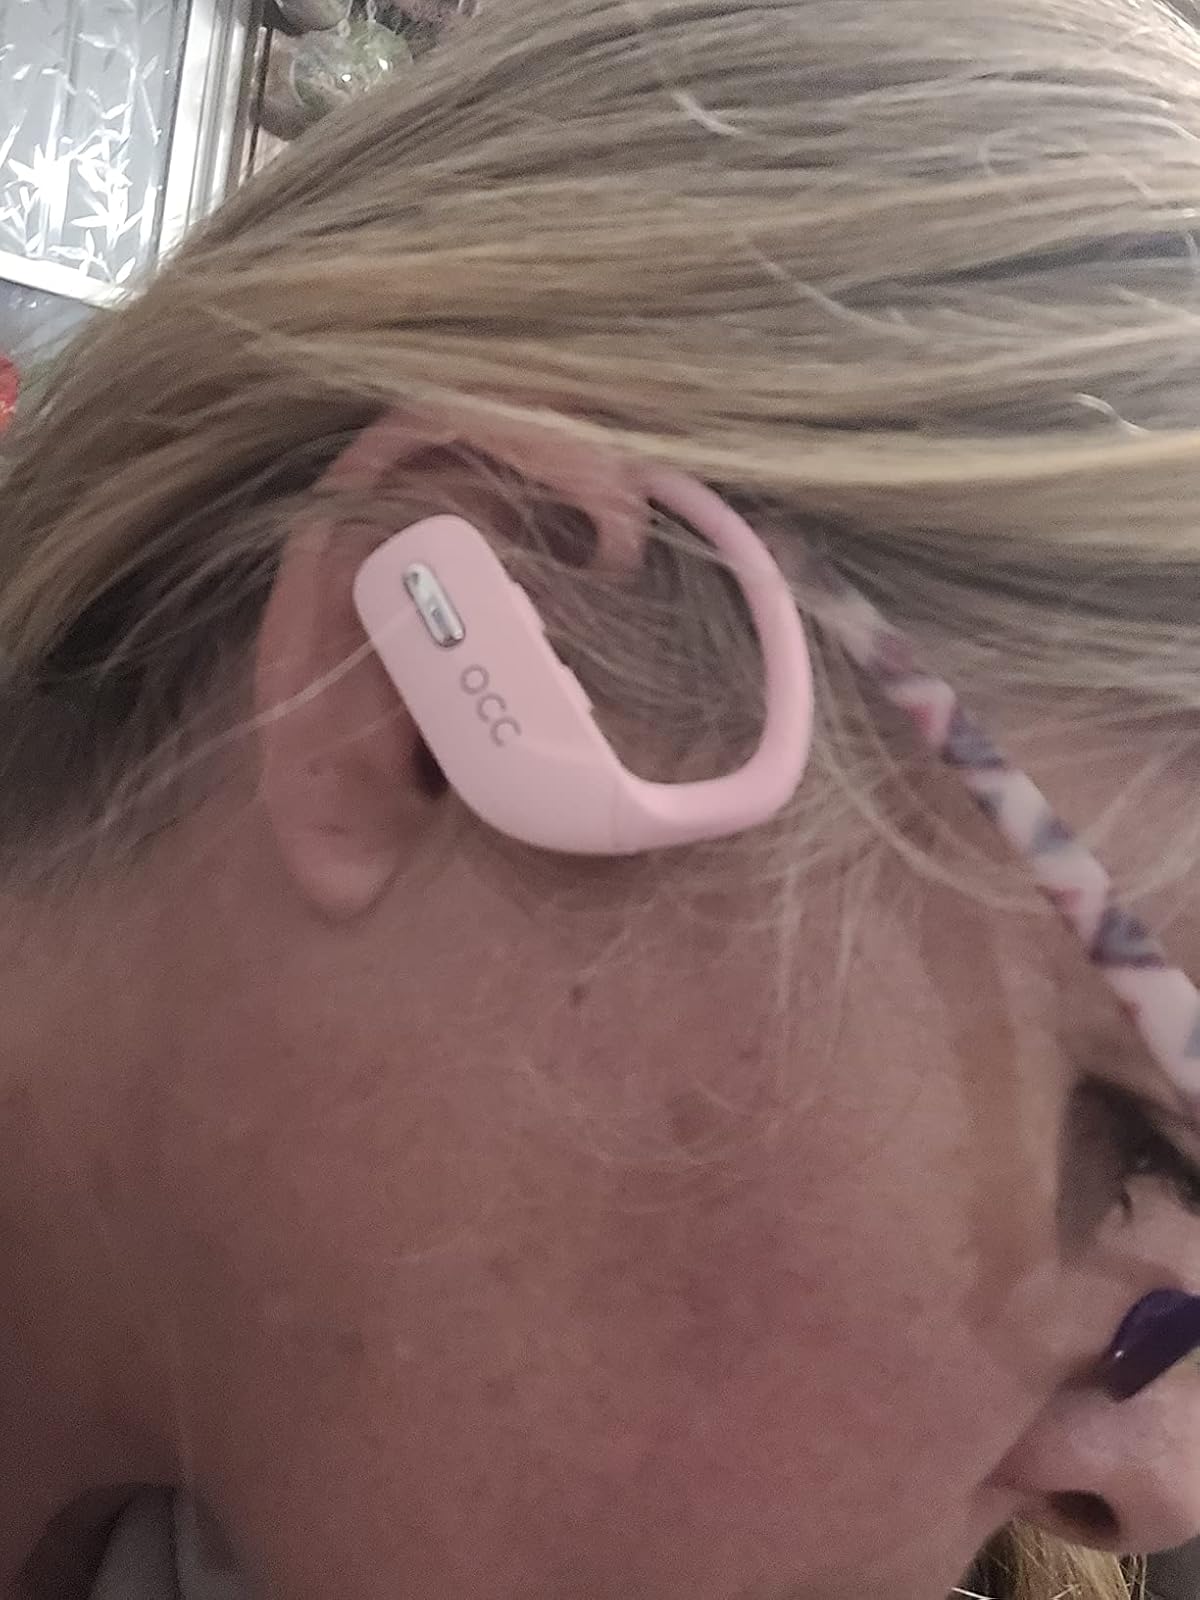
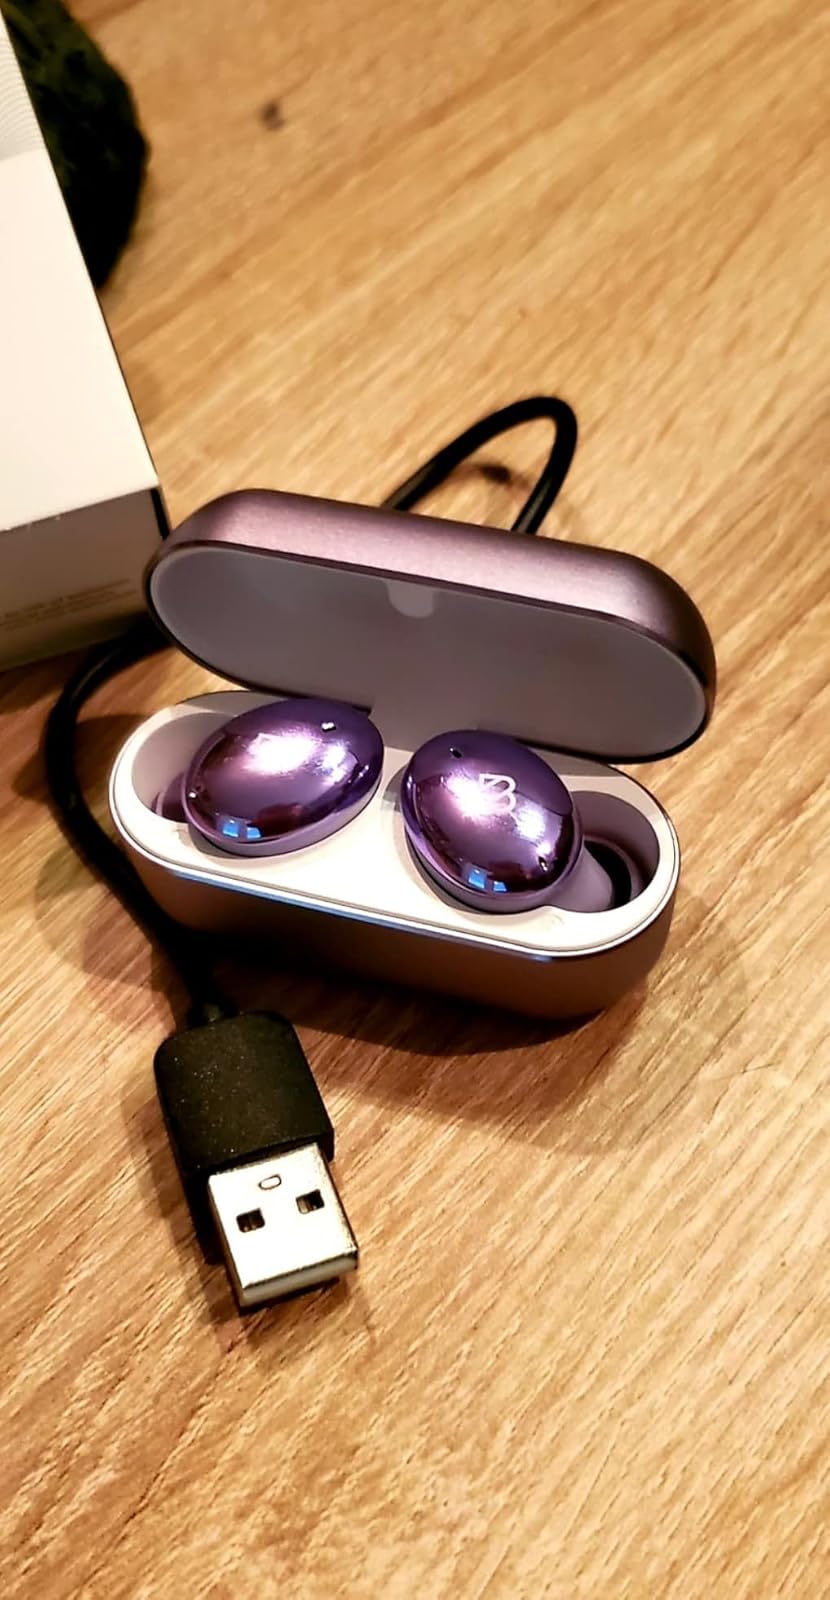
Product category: earbuds
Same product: no